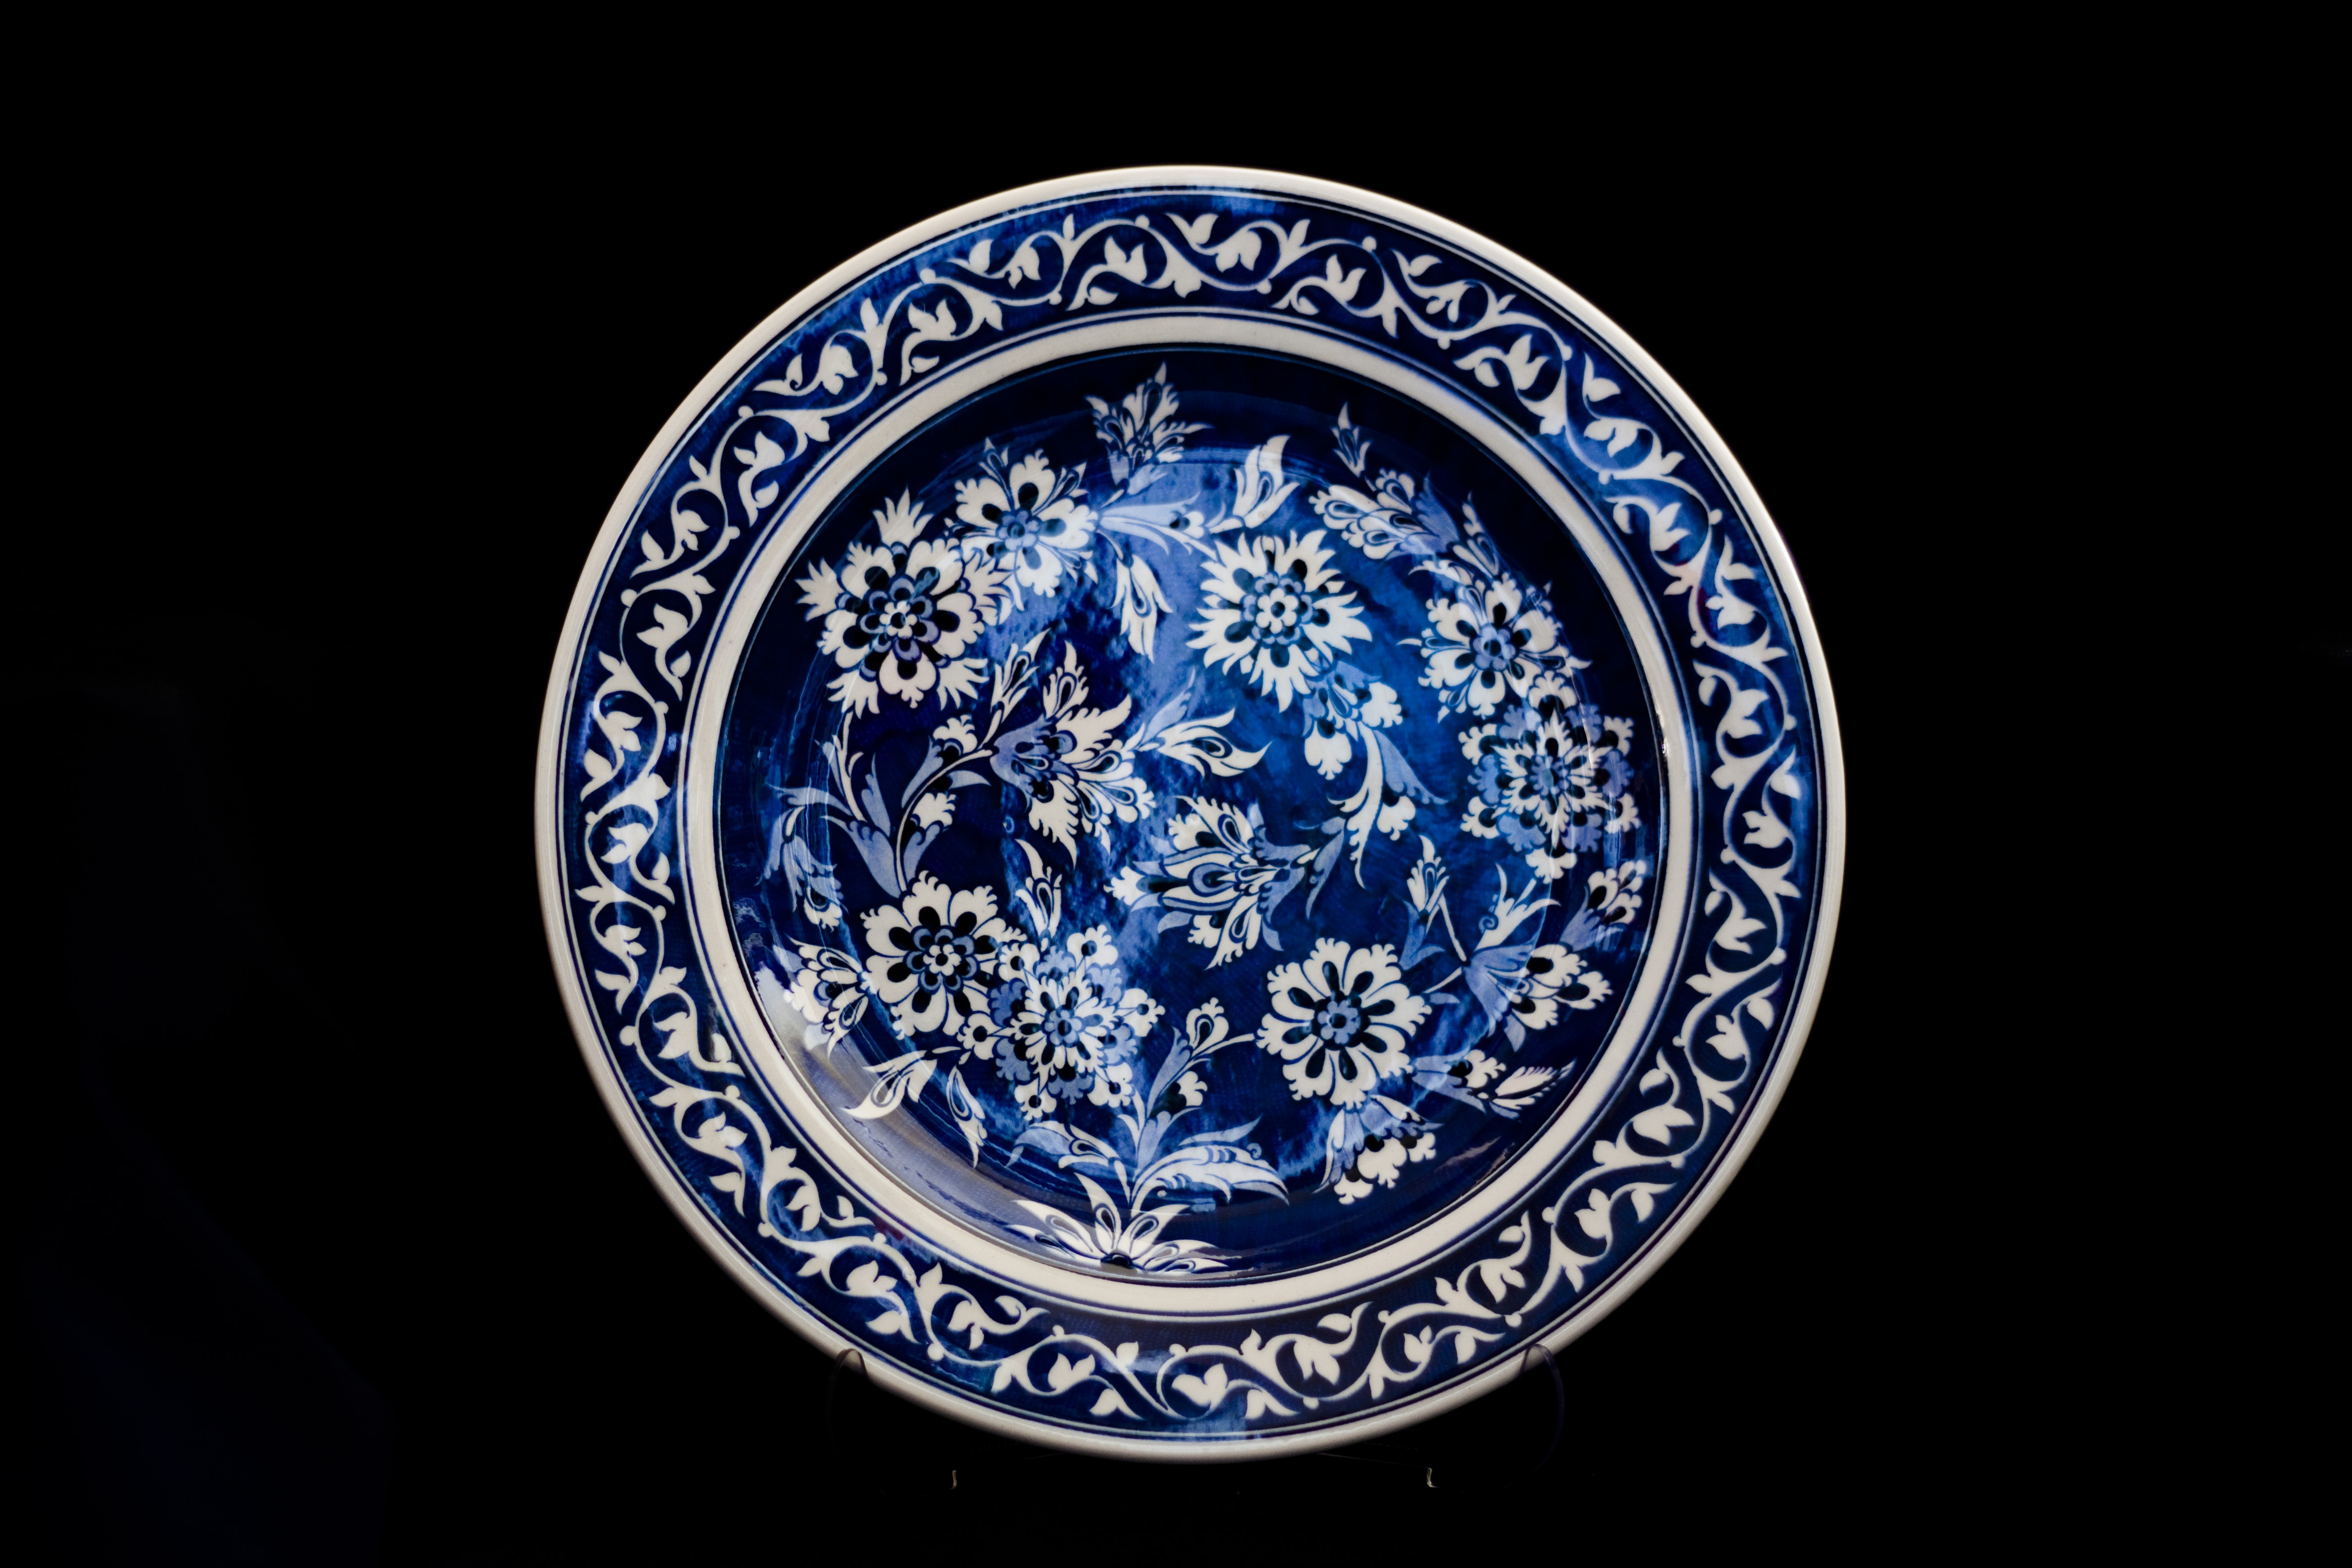
ceramic, plate, tile, circle, turkey, handicrafts, increased, dishware, blue and white porcelain, atalay melahat glow, hare tile